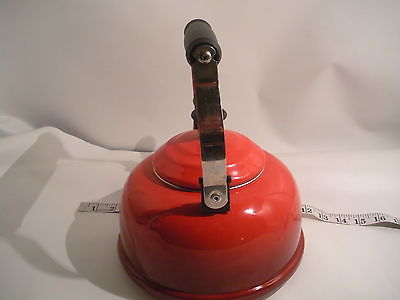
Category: kettle